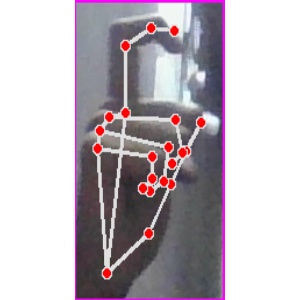
अक्षर: ट